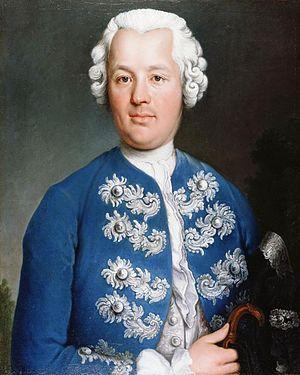
Samuel Fraunces, né vers 1722 dans les Caraïbes et mort le 10 octobre 1795 à Philadelphie, est un restaurateur américain, propriétaire et exploitant de la Fraunces Tavern à New York.